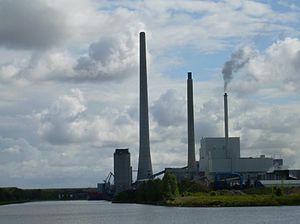
Fynsværket
Skorsten 1 er Fyns højeste bygningsværk med sine 235 meter
Fynsværket er et dansk kraftvarmeværk, der er beliggende ved Odense Kanal og landsbyen Skibhusene nordøst for Odense.